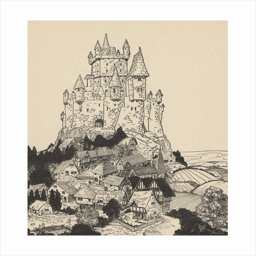
the castle in the air by advertising agencies business